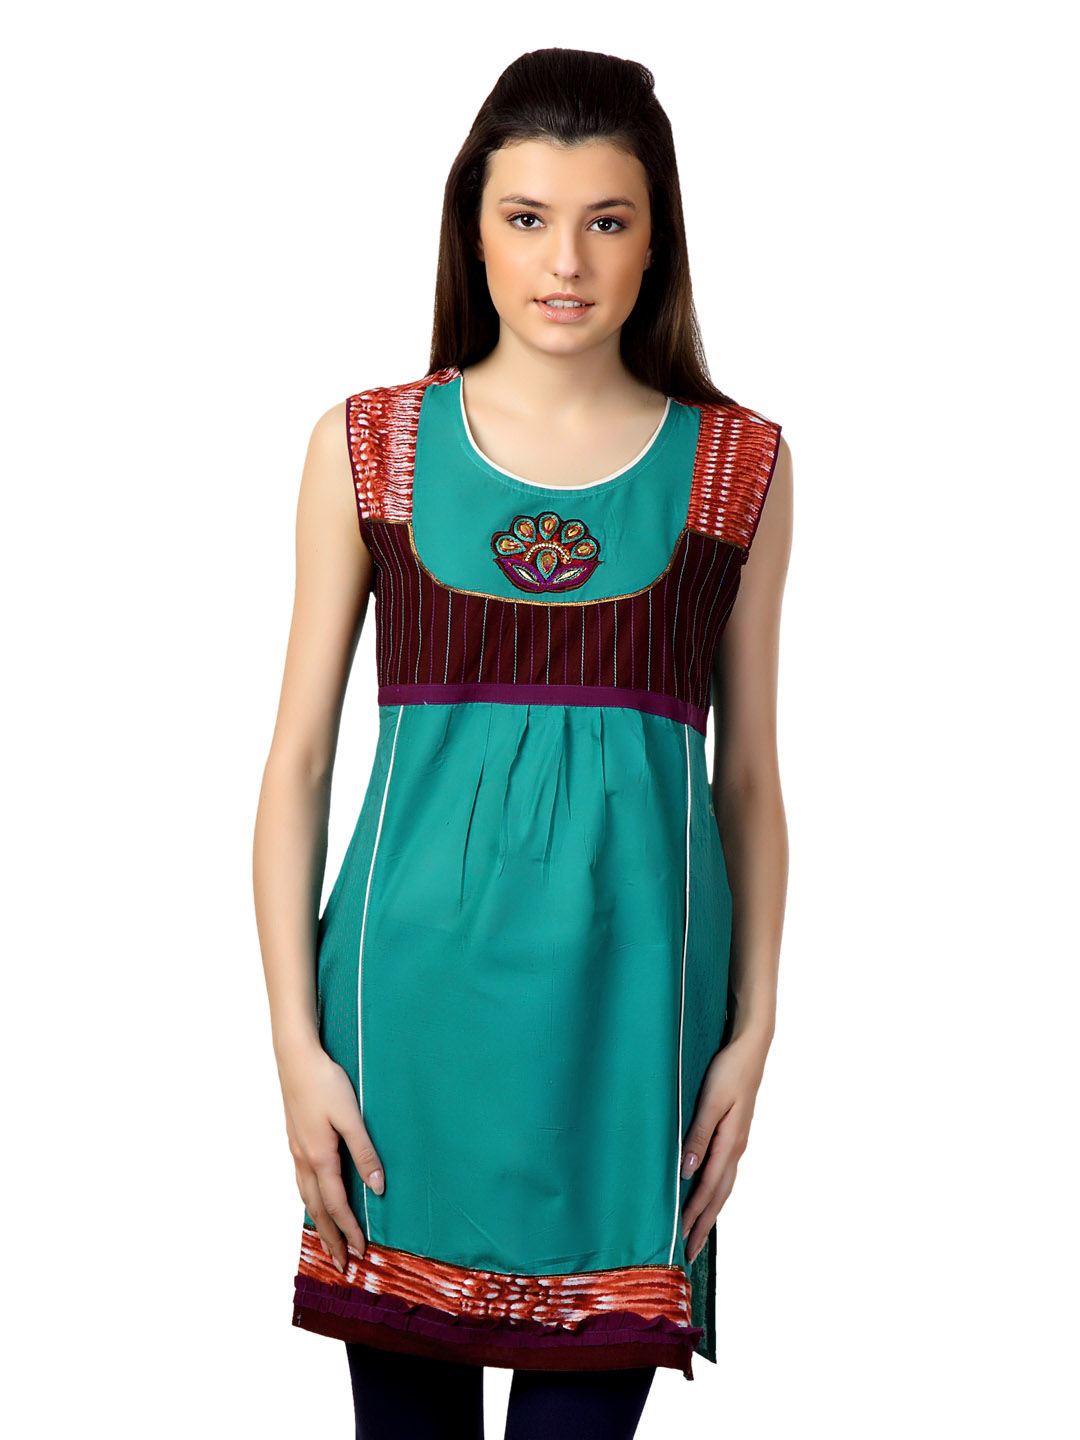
Span Women Green Kurta
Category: Apparel / Topwear / Kurtas
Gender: Women
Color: Green
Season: Summer 2012
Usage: Ethnic